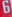
Number: 6